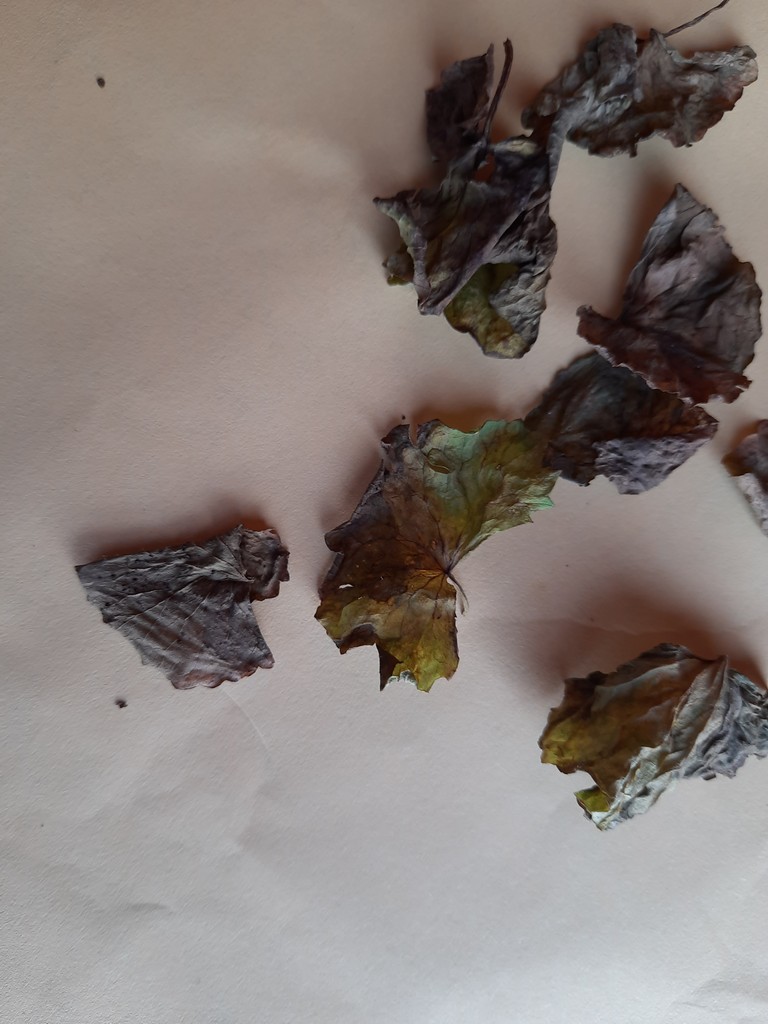
Label: Dried